James Murray Yale

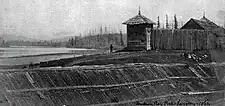
Fort Langley, British Columbia, main trading post of Yale's merchant business career

Yale was born in 1798 in Lachine, Quebec, a borough of the city of Montreal, to Theophilus Yale, grandson of Capt. Theophilus Yale, and Sarah Andrews of Wallingford, Connecticut, members of the Yale family. The area was previously known as Lower Canada, and historically belonged to Nouvelle-France. His uncle was Capt. Elihu Yale, and his cousins were Moses Yale Beach, sea Captain Theophilus Yale and Boston sailmaker Rufus M. Yale, and the Yales were a seafaring family. His father was a tenant of the Seigneur of Argenteuil James Murray, and died when he was young, drowning in North River, Newfoundland. His mother abandoned him and left for Scotland. He was named and raised by Col. James Murray, friend of North West fur trader Colin Robertson, who initiated him to the fur trade.